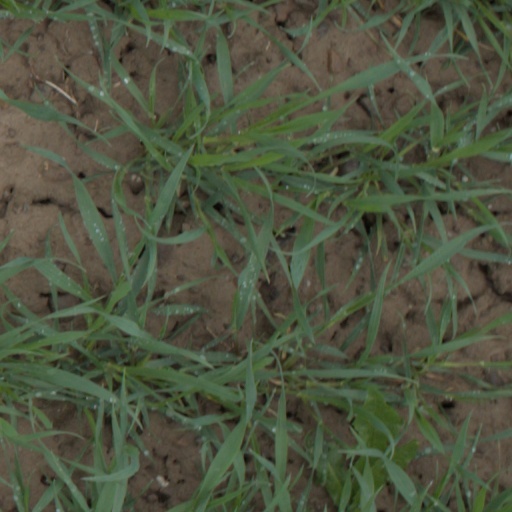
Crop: wheat